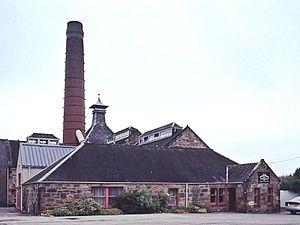
distillerie de Balblair
La Part des anges est un film écossais réalisé par Ken Loach, sorti en 2012. Il a obtenu le Prix du Jury au Festival de Cannes 2012.
Balblair est une distillerie de whisky située à Edderton dans le Ross-shire en Écosse, à proximité de l’estuaire du Dornoch, juste un peu à l’ouest de Glenmorangie. Elle est la deuxième plus ancienne distillerie écossaise toujours en activité.